Kisaan

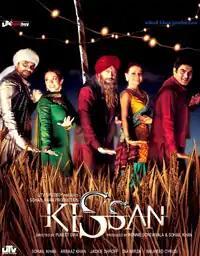
Theatrical release poster

Kisaan is a 2009 Indian Hindi-language action thriller film directed by Puneet Sira, starring Sohail Khan, Arbaaz Khan, Jackie Shroff, Dia Mirza and Nauheed Cyrusi. Released on 20 March 2009 to praise for Sohail Khan's performance but criticism for the story and music, the film was a commercial failure.